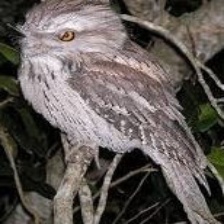
Species: TAWNY FROGMOUTH
Scientific name: PODARGUS STRIGOIDES